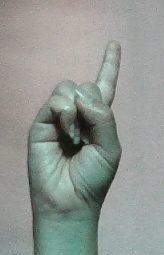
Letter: bb